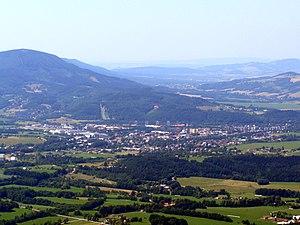
Frenštát pod Radhoštěm est une ville du district de Nový Jičín, dans la région de Moravie-Silésie, en République tchèque. Sa population s'élevait à 10 820 habitants en 2019.